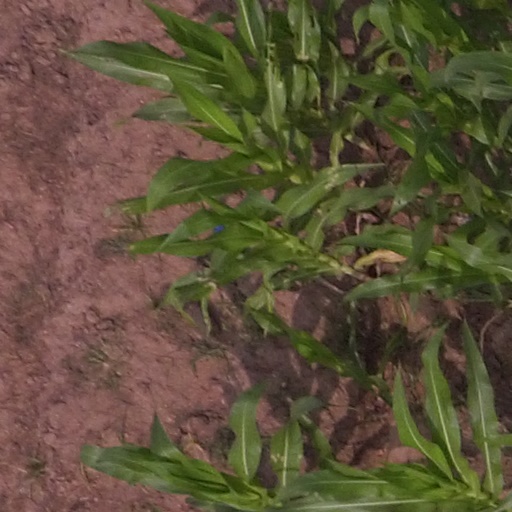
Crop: maize; corn